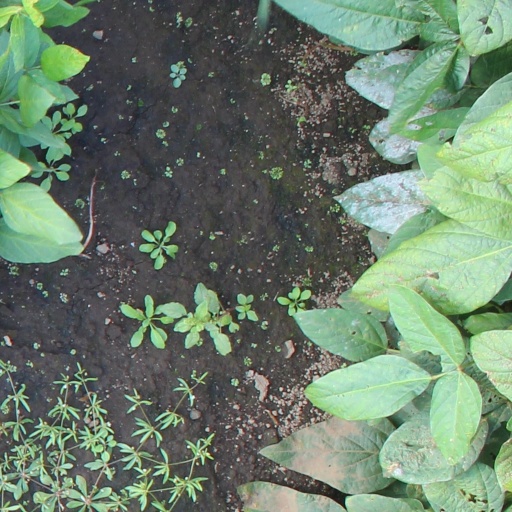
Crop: soybean